Andrew Grant (physician)

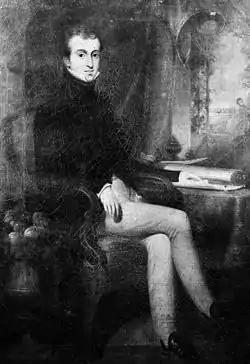
Andrew Grant

Andrew Grant, M.D. (fl. 1809) was a physician and writer.